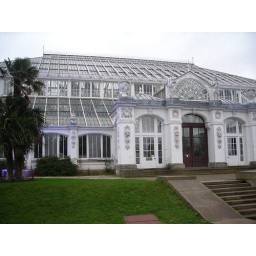
largest glass house in the world